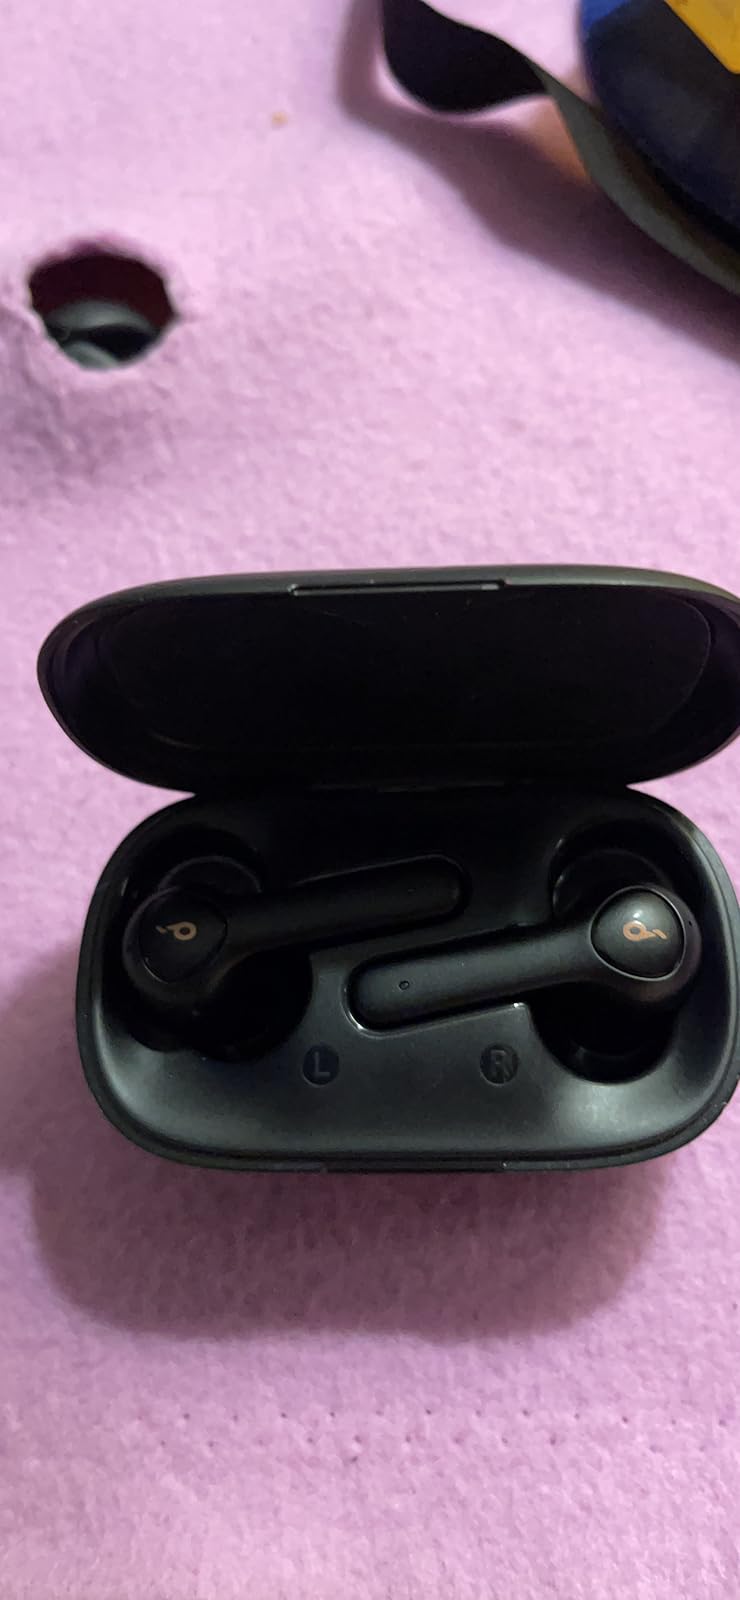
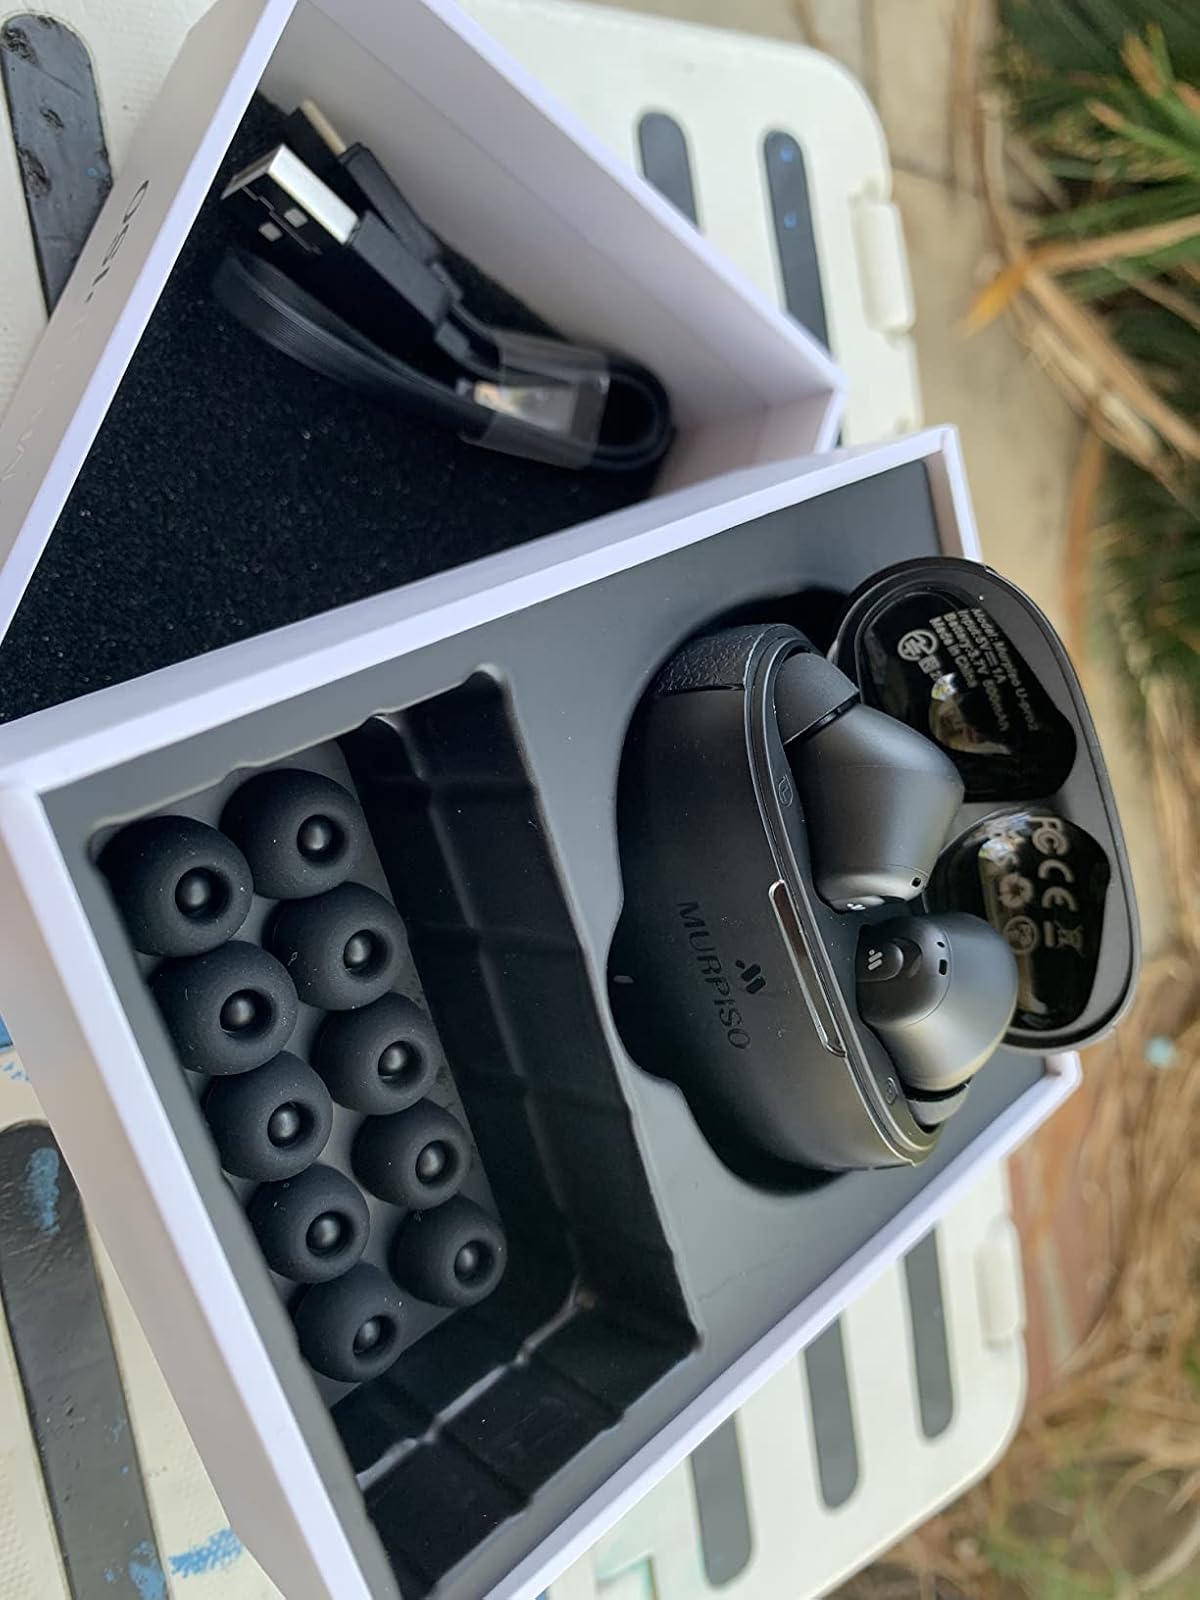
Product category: earbuds
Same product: no